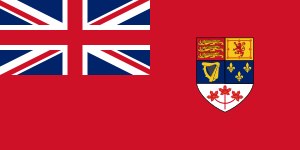
Red Ensign
Canadas flag til 1965
Red Ensign er betegnelsen for Storbritanniens koffardiflag. Navnet har det fået da flaget består af en rød flagdug hvor unionsflaget, Union Jack, er indsat i det øvre felt ved stangen.